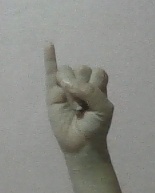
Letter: meem